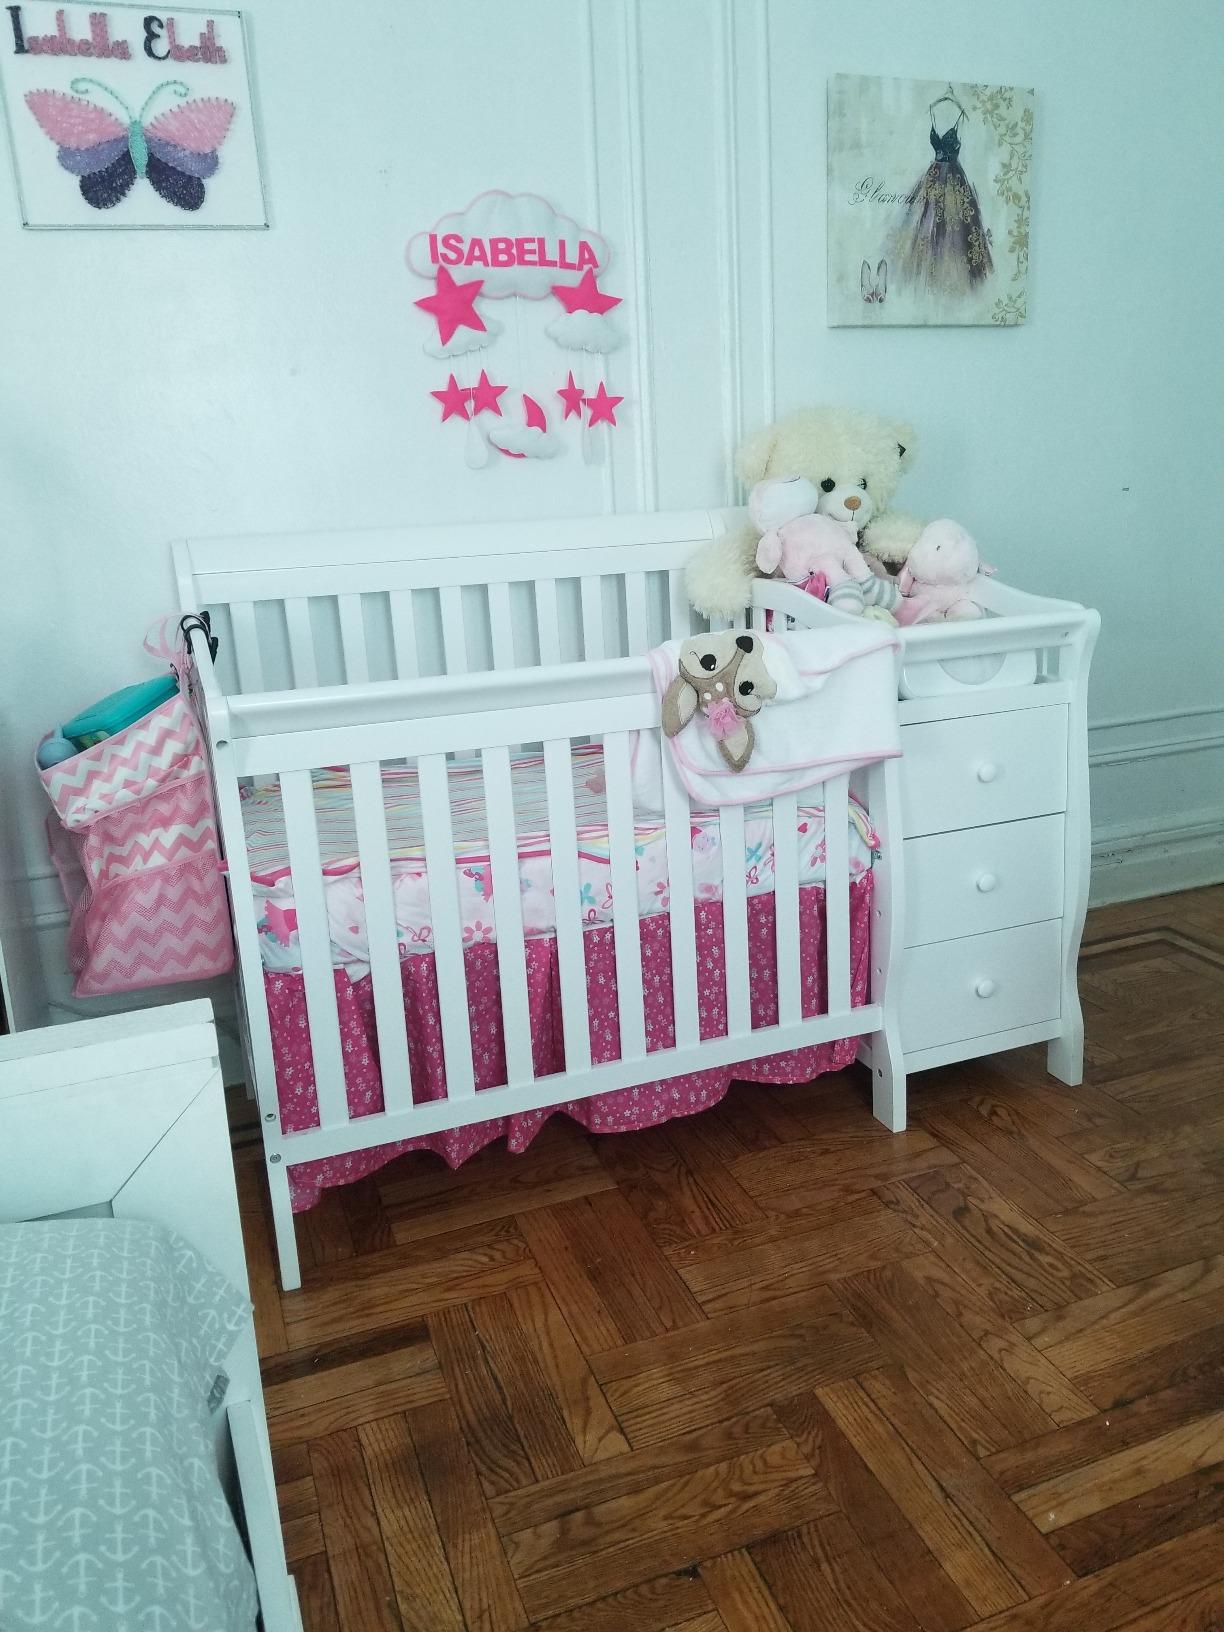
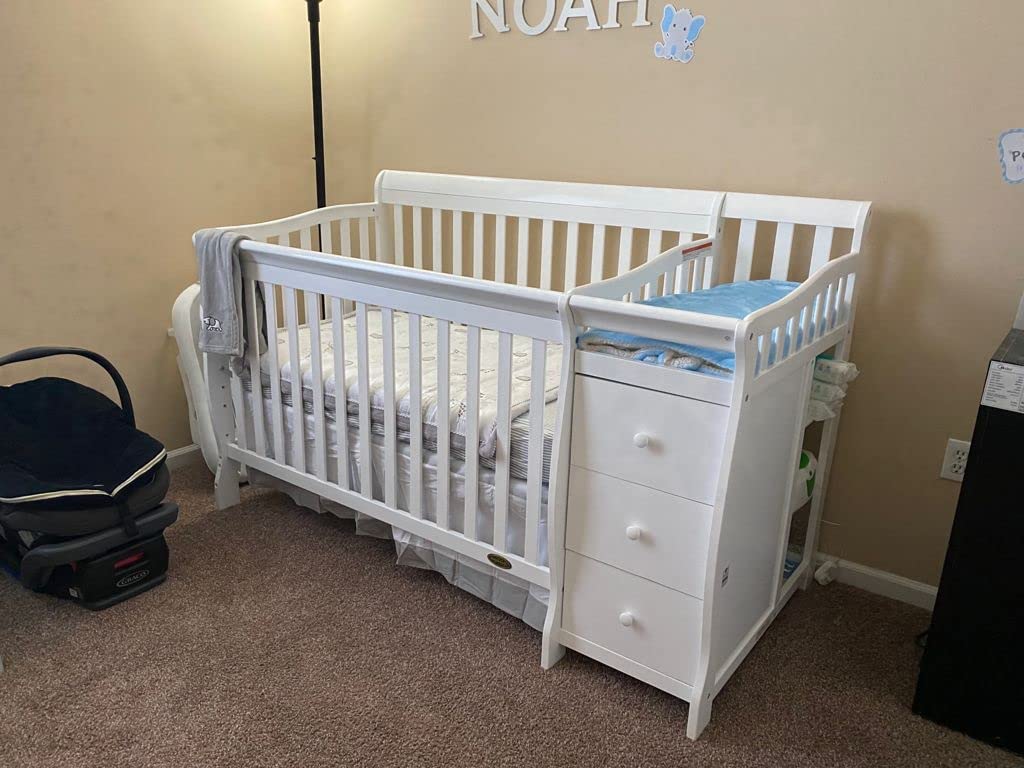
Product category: products_crib
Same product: yes